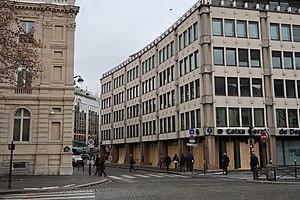
Banque barricadée avenue d'Iéna, près de la place de l'Étoile-Charles-de-Gaulle (Paris, 16e). Photo prise le lendemain de la manifestation du mouvement des Gilets jaunes du 1er décembre 2018.
L'Acte III du mouvement des Gilets jaunes est la troisième mobilisation du mouvement de protestation non structuré et sporadique des Gilets jaunes s'étant déroulé le samedi 1ᵉʳ décembre 2018 dans toute la France. Elle a rassemblé quelque 136 000 manifestants selon un bilan du ministère de l'Intérieur, contre 166 000 la semaine précédente.